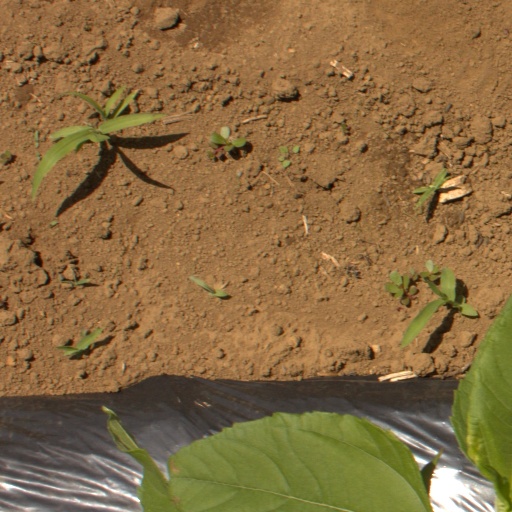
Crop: Jerusalem artichoke